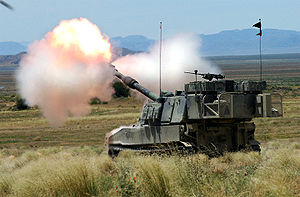
Haubits
M109A6 Paladin selvkørende haubits
En haubits er en relativt kortløbet kanon, som affyrer artillerigranater med middel mundingshastighed, som regel i krumme baner. Haubitser er specielt egnet som feltartilleri i kuperet og/eller bebygget terræn. Moderne haubitser er som regel enten selvkørende eller bliver trukket af andre køretøjer. Sidstnævnte vil let kunne flyttes med helikoptere.